Knoxville, Tennessee

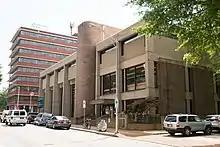
Lawson McGhee Library

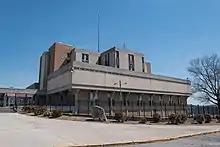
Knoxville Police Department headquarters

Knoxville's two tallest buildings are the 27-story First Tennessee Plaza and the 24-story Riverview Tower, both on Gay Street. Other prominent high-rises include the Tower at Morgan Hill, the Andrew Johnson Building, the Knoxville Hilton, the General Building, The Holston, the TVA Towers, and Sterchi Lofts. The most iconic structure is arguably the Sunsphere, a steel truss tower built for the 1982 World's Fair; it and the Tennessee Amphitheater are the only two structures that remain from that World's Fair.